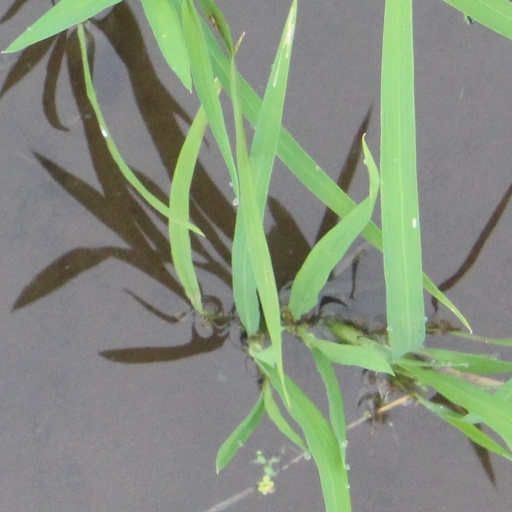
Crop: rice